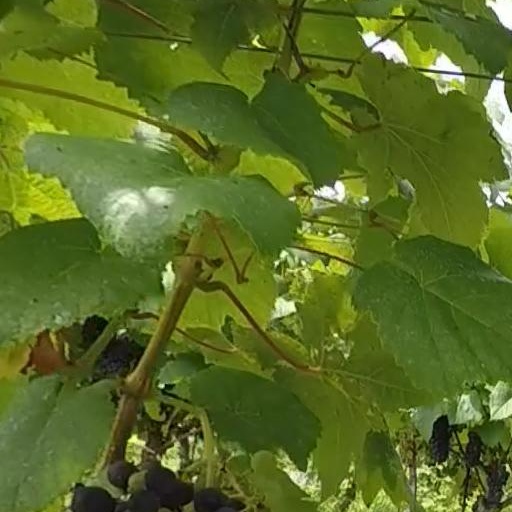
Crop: grape